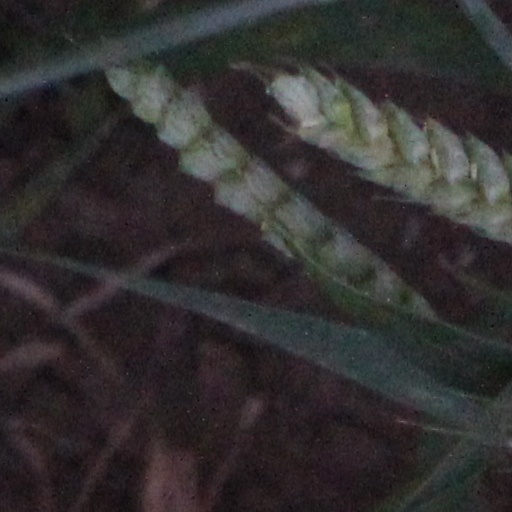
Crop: wheat